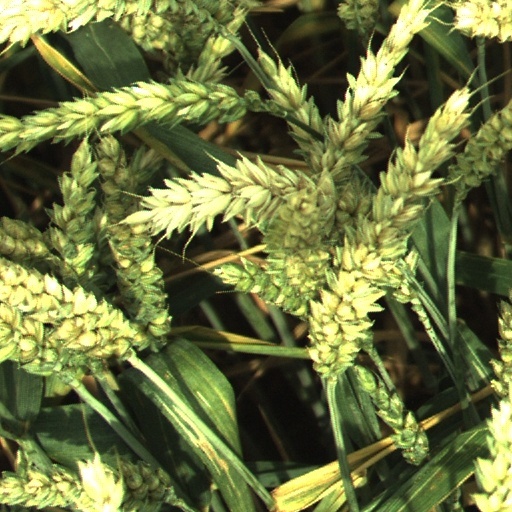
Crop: wheat